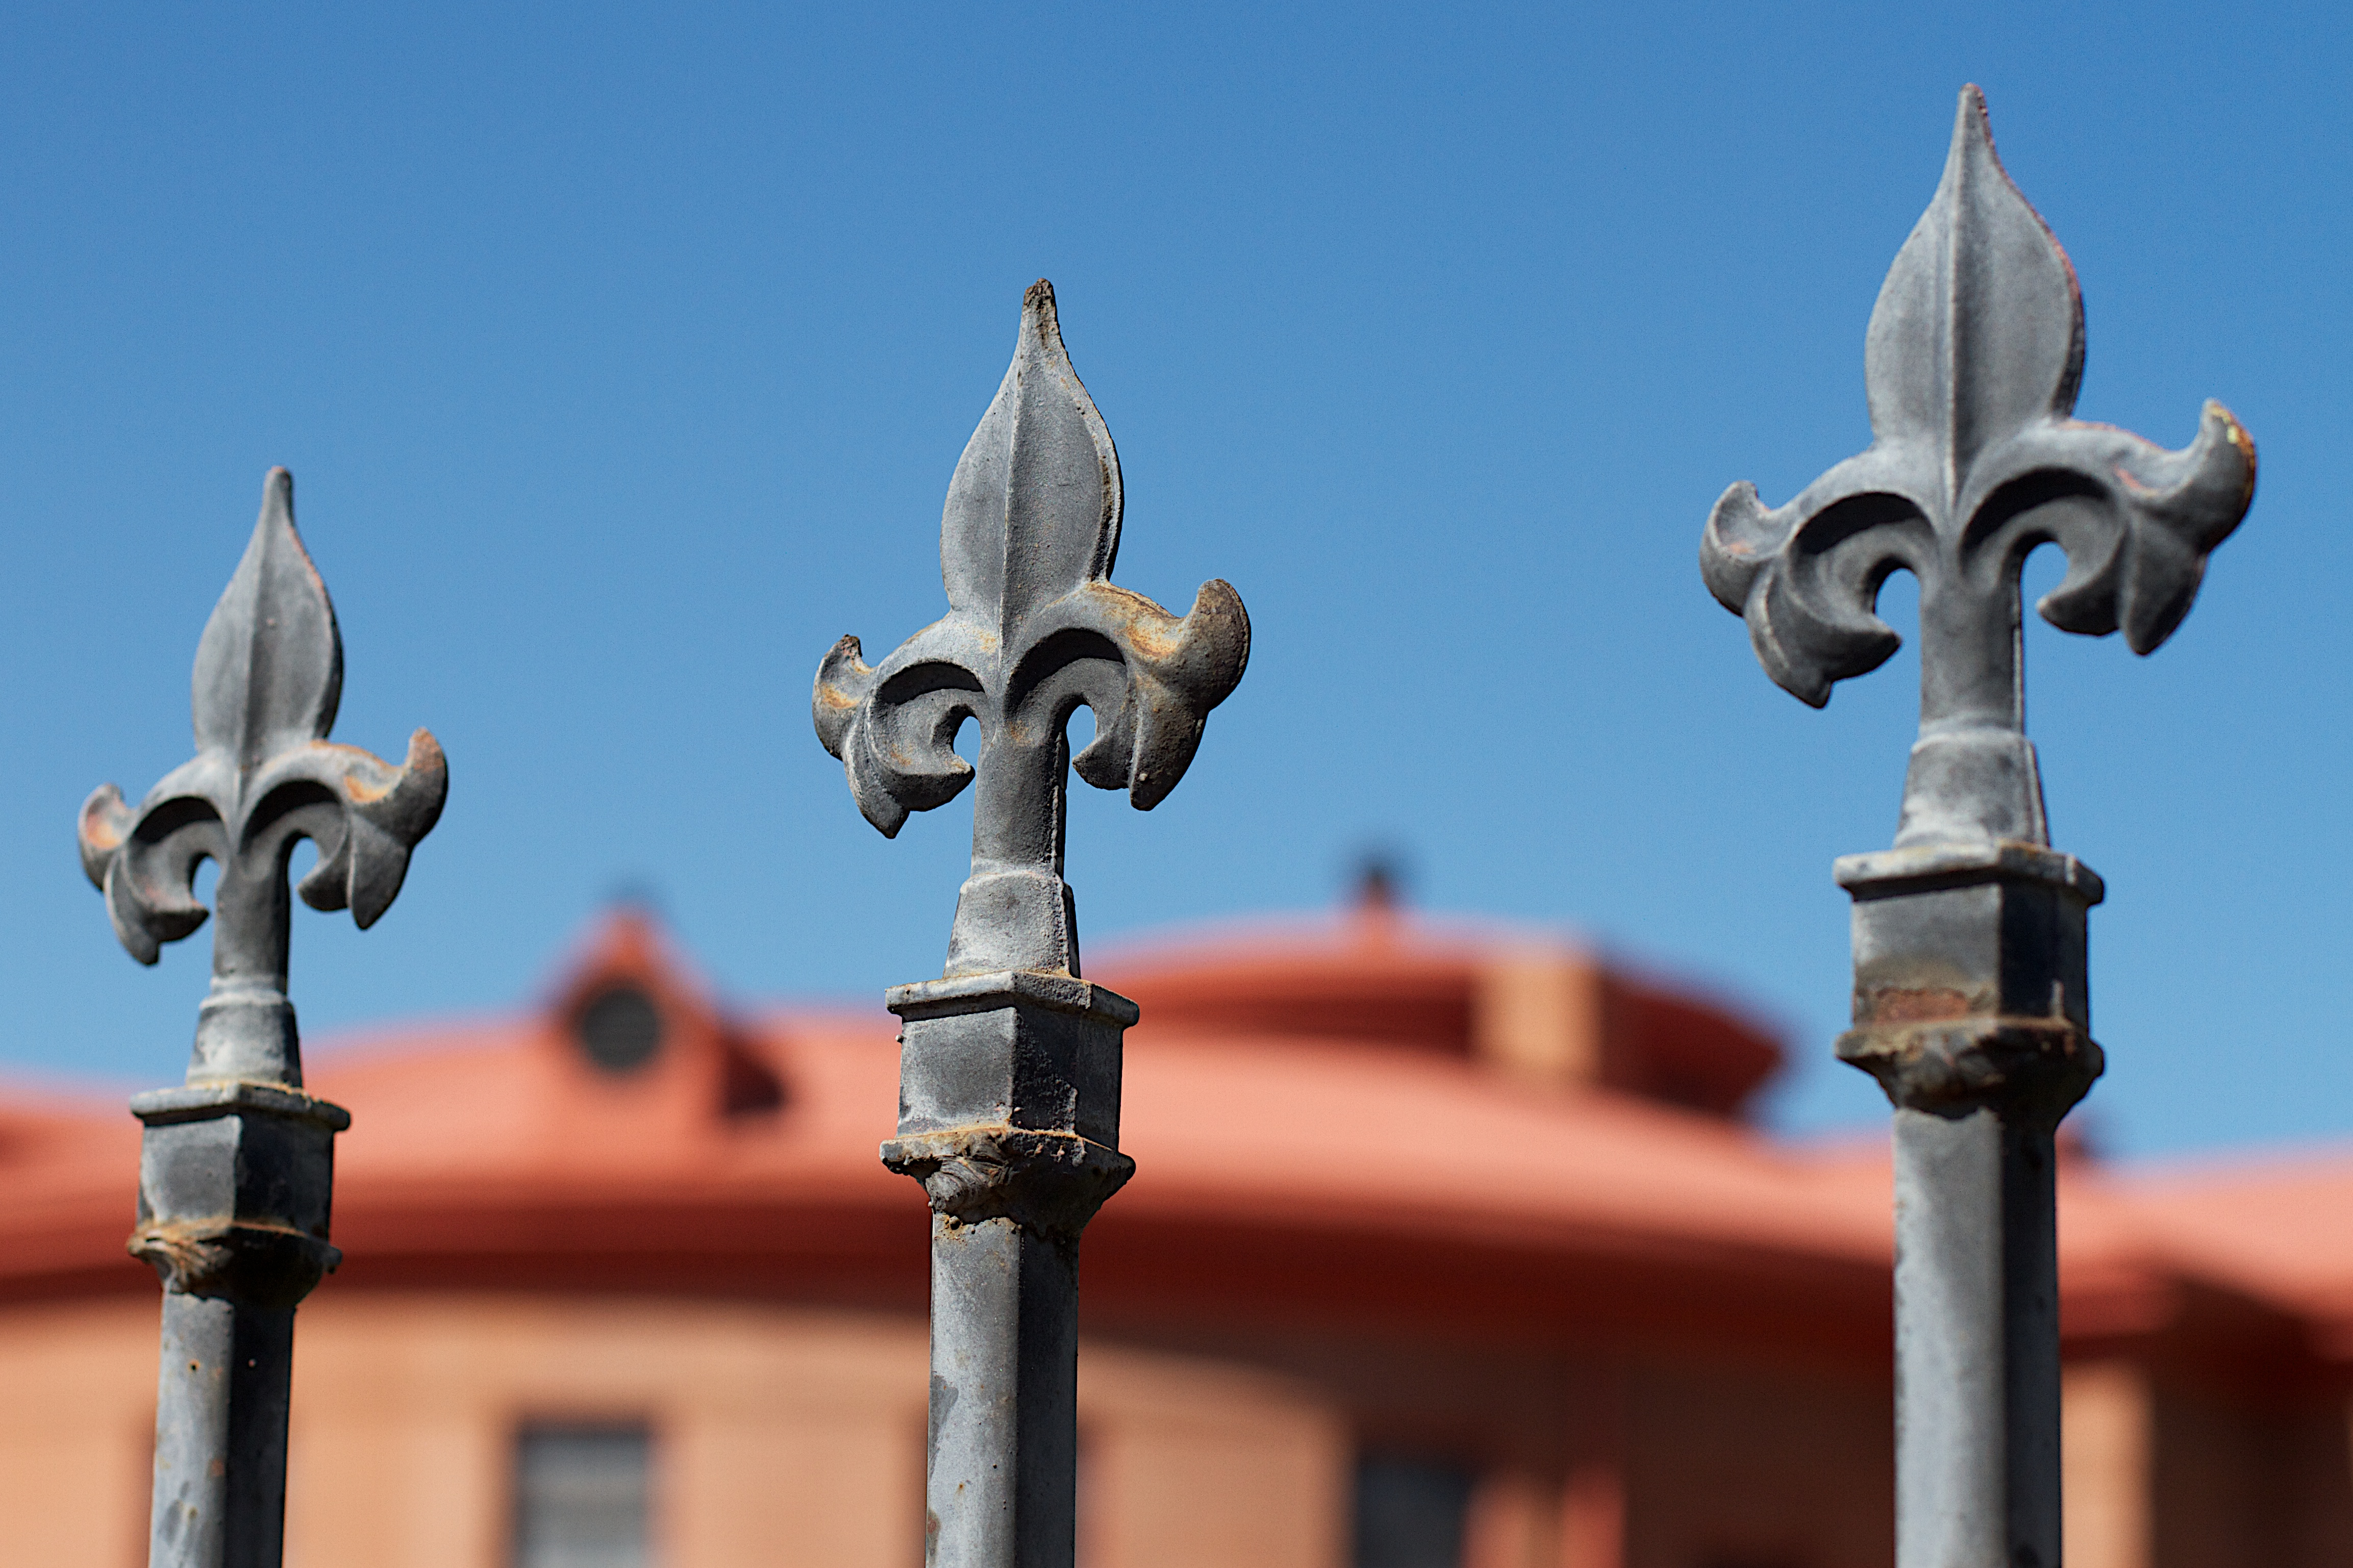
structure, statue, column, blue, street light, lighting, sculpture